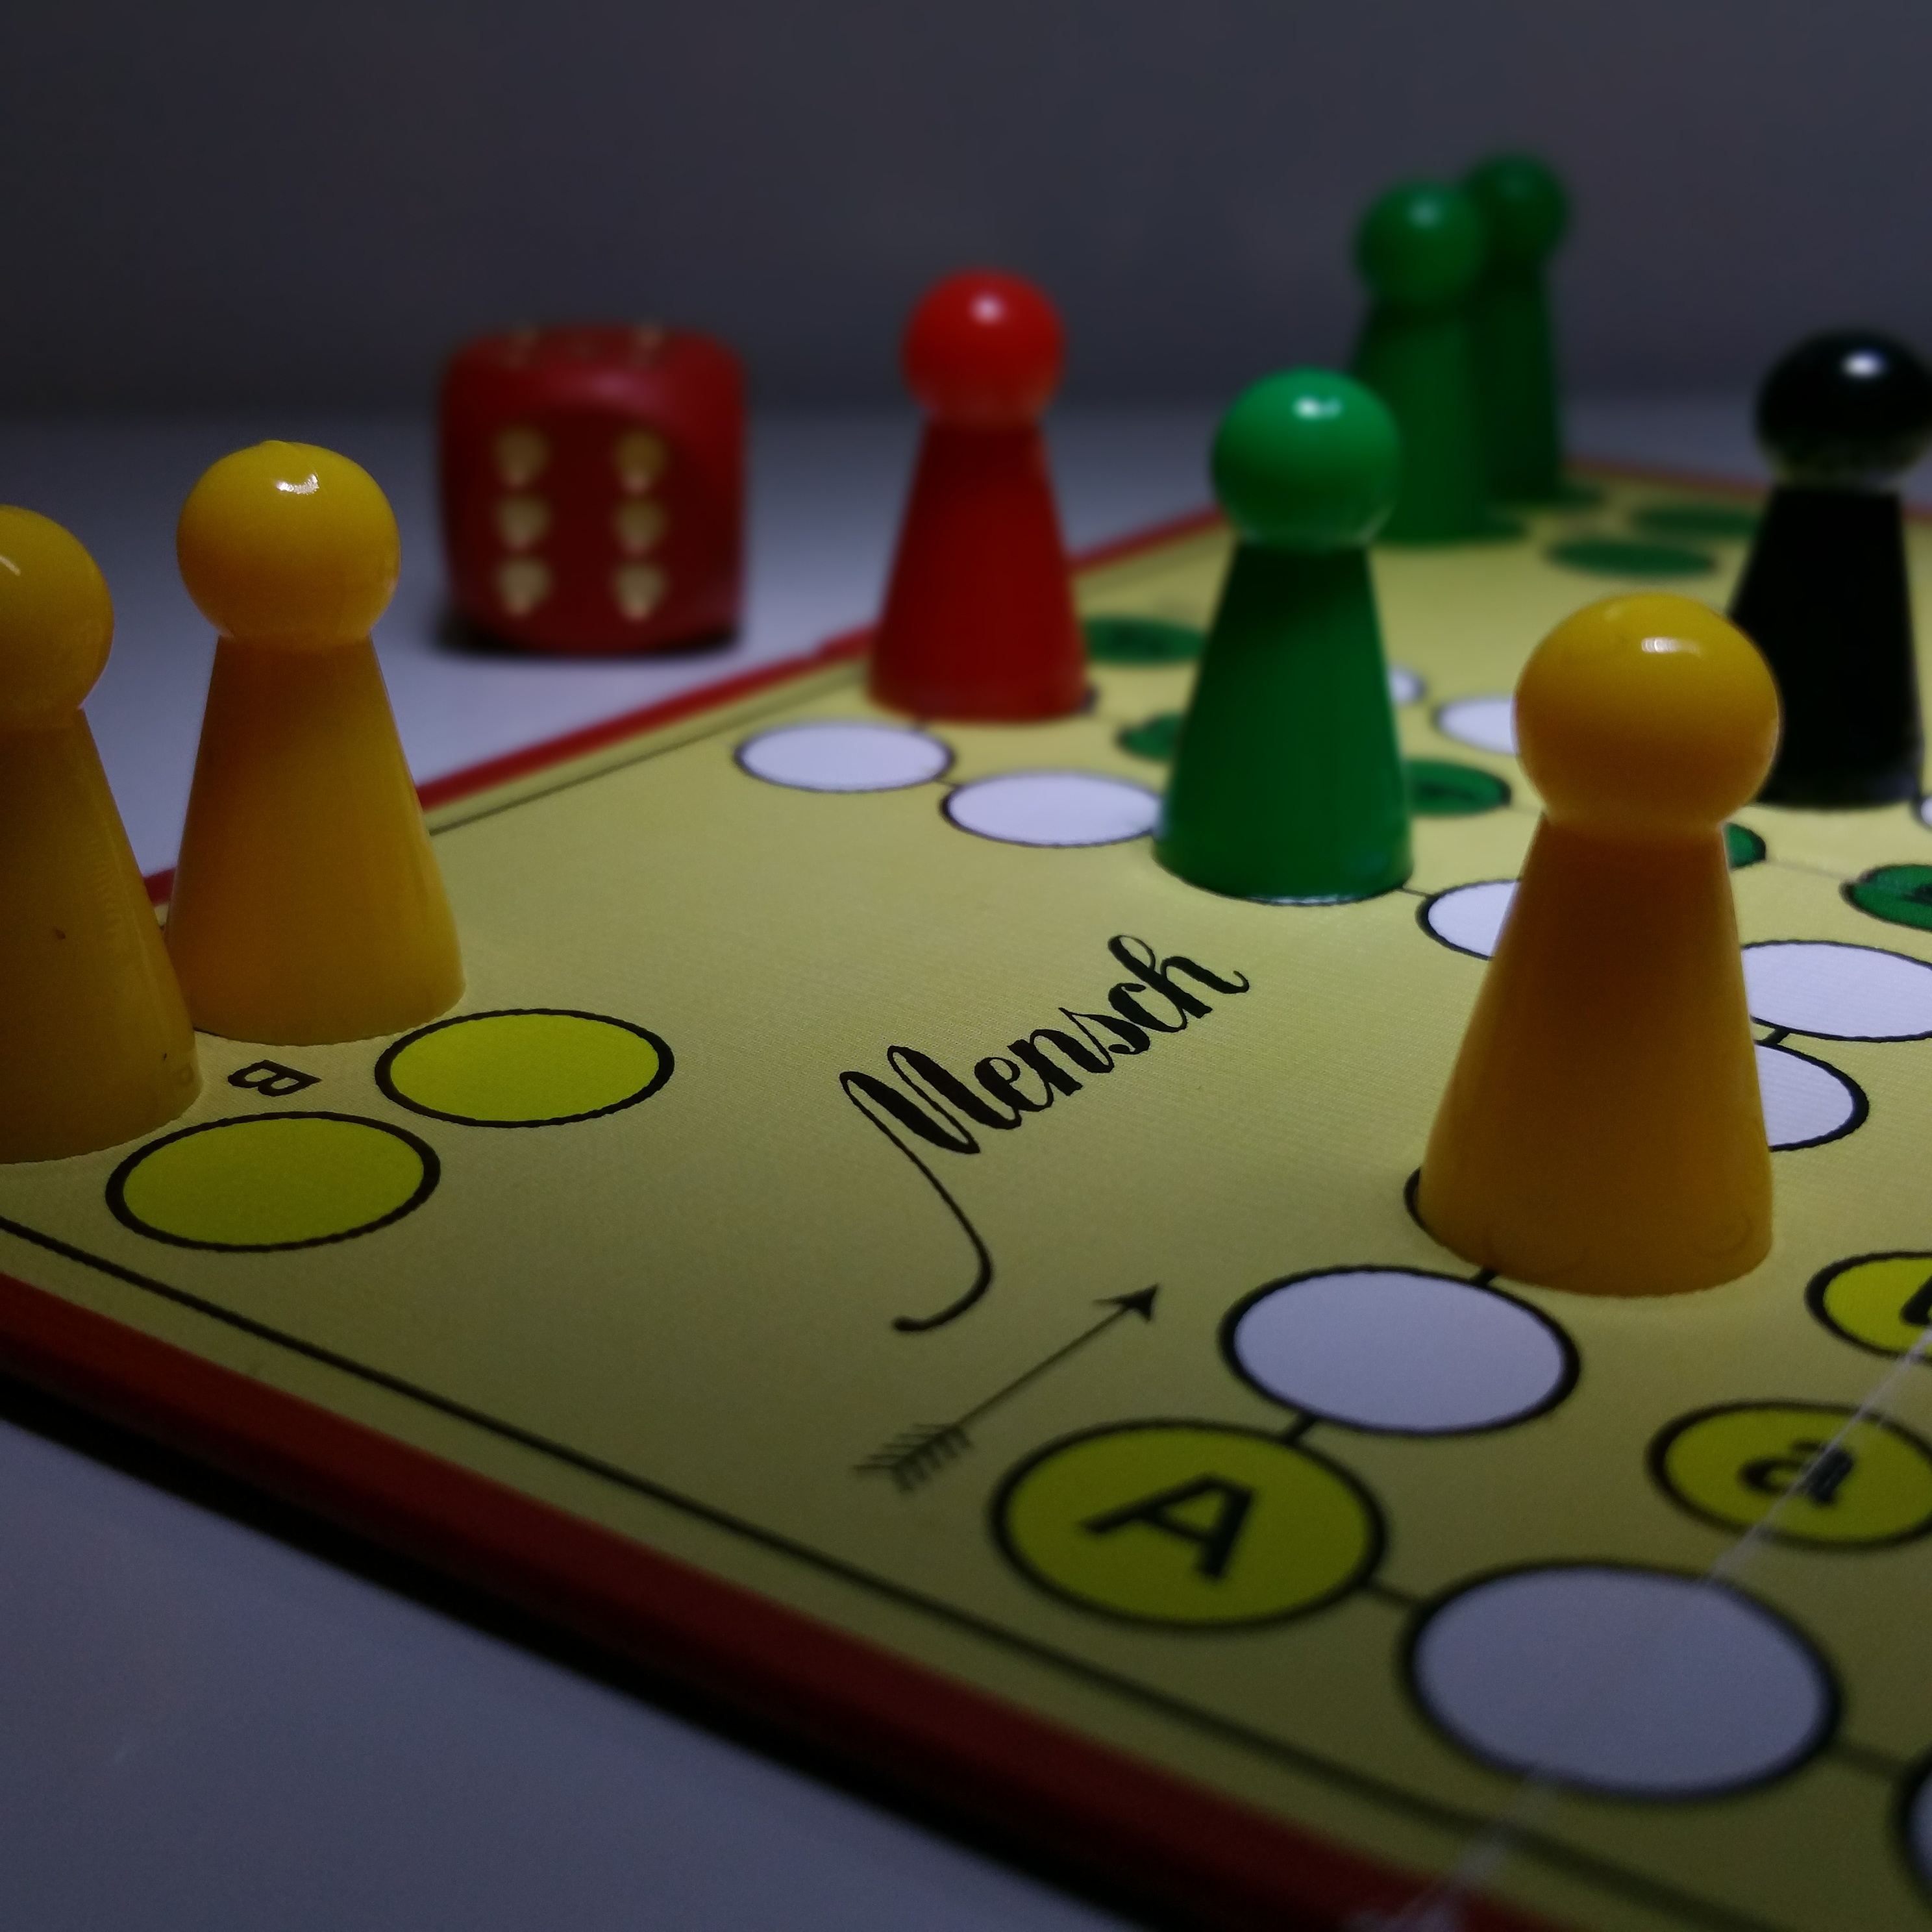
play, number, recreation, green, color, yellow, board game, sports, cube, games, shape, game characters, gesellschaftsspiel, not ludo, indoor games and sports, tabletop game